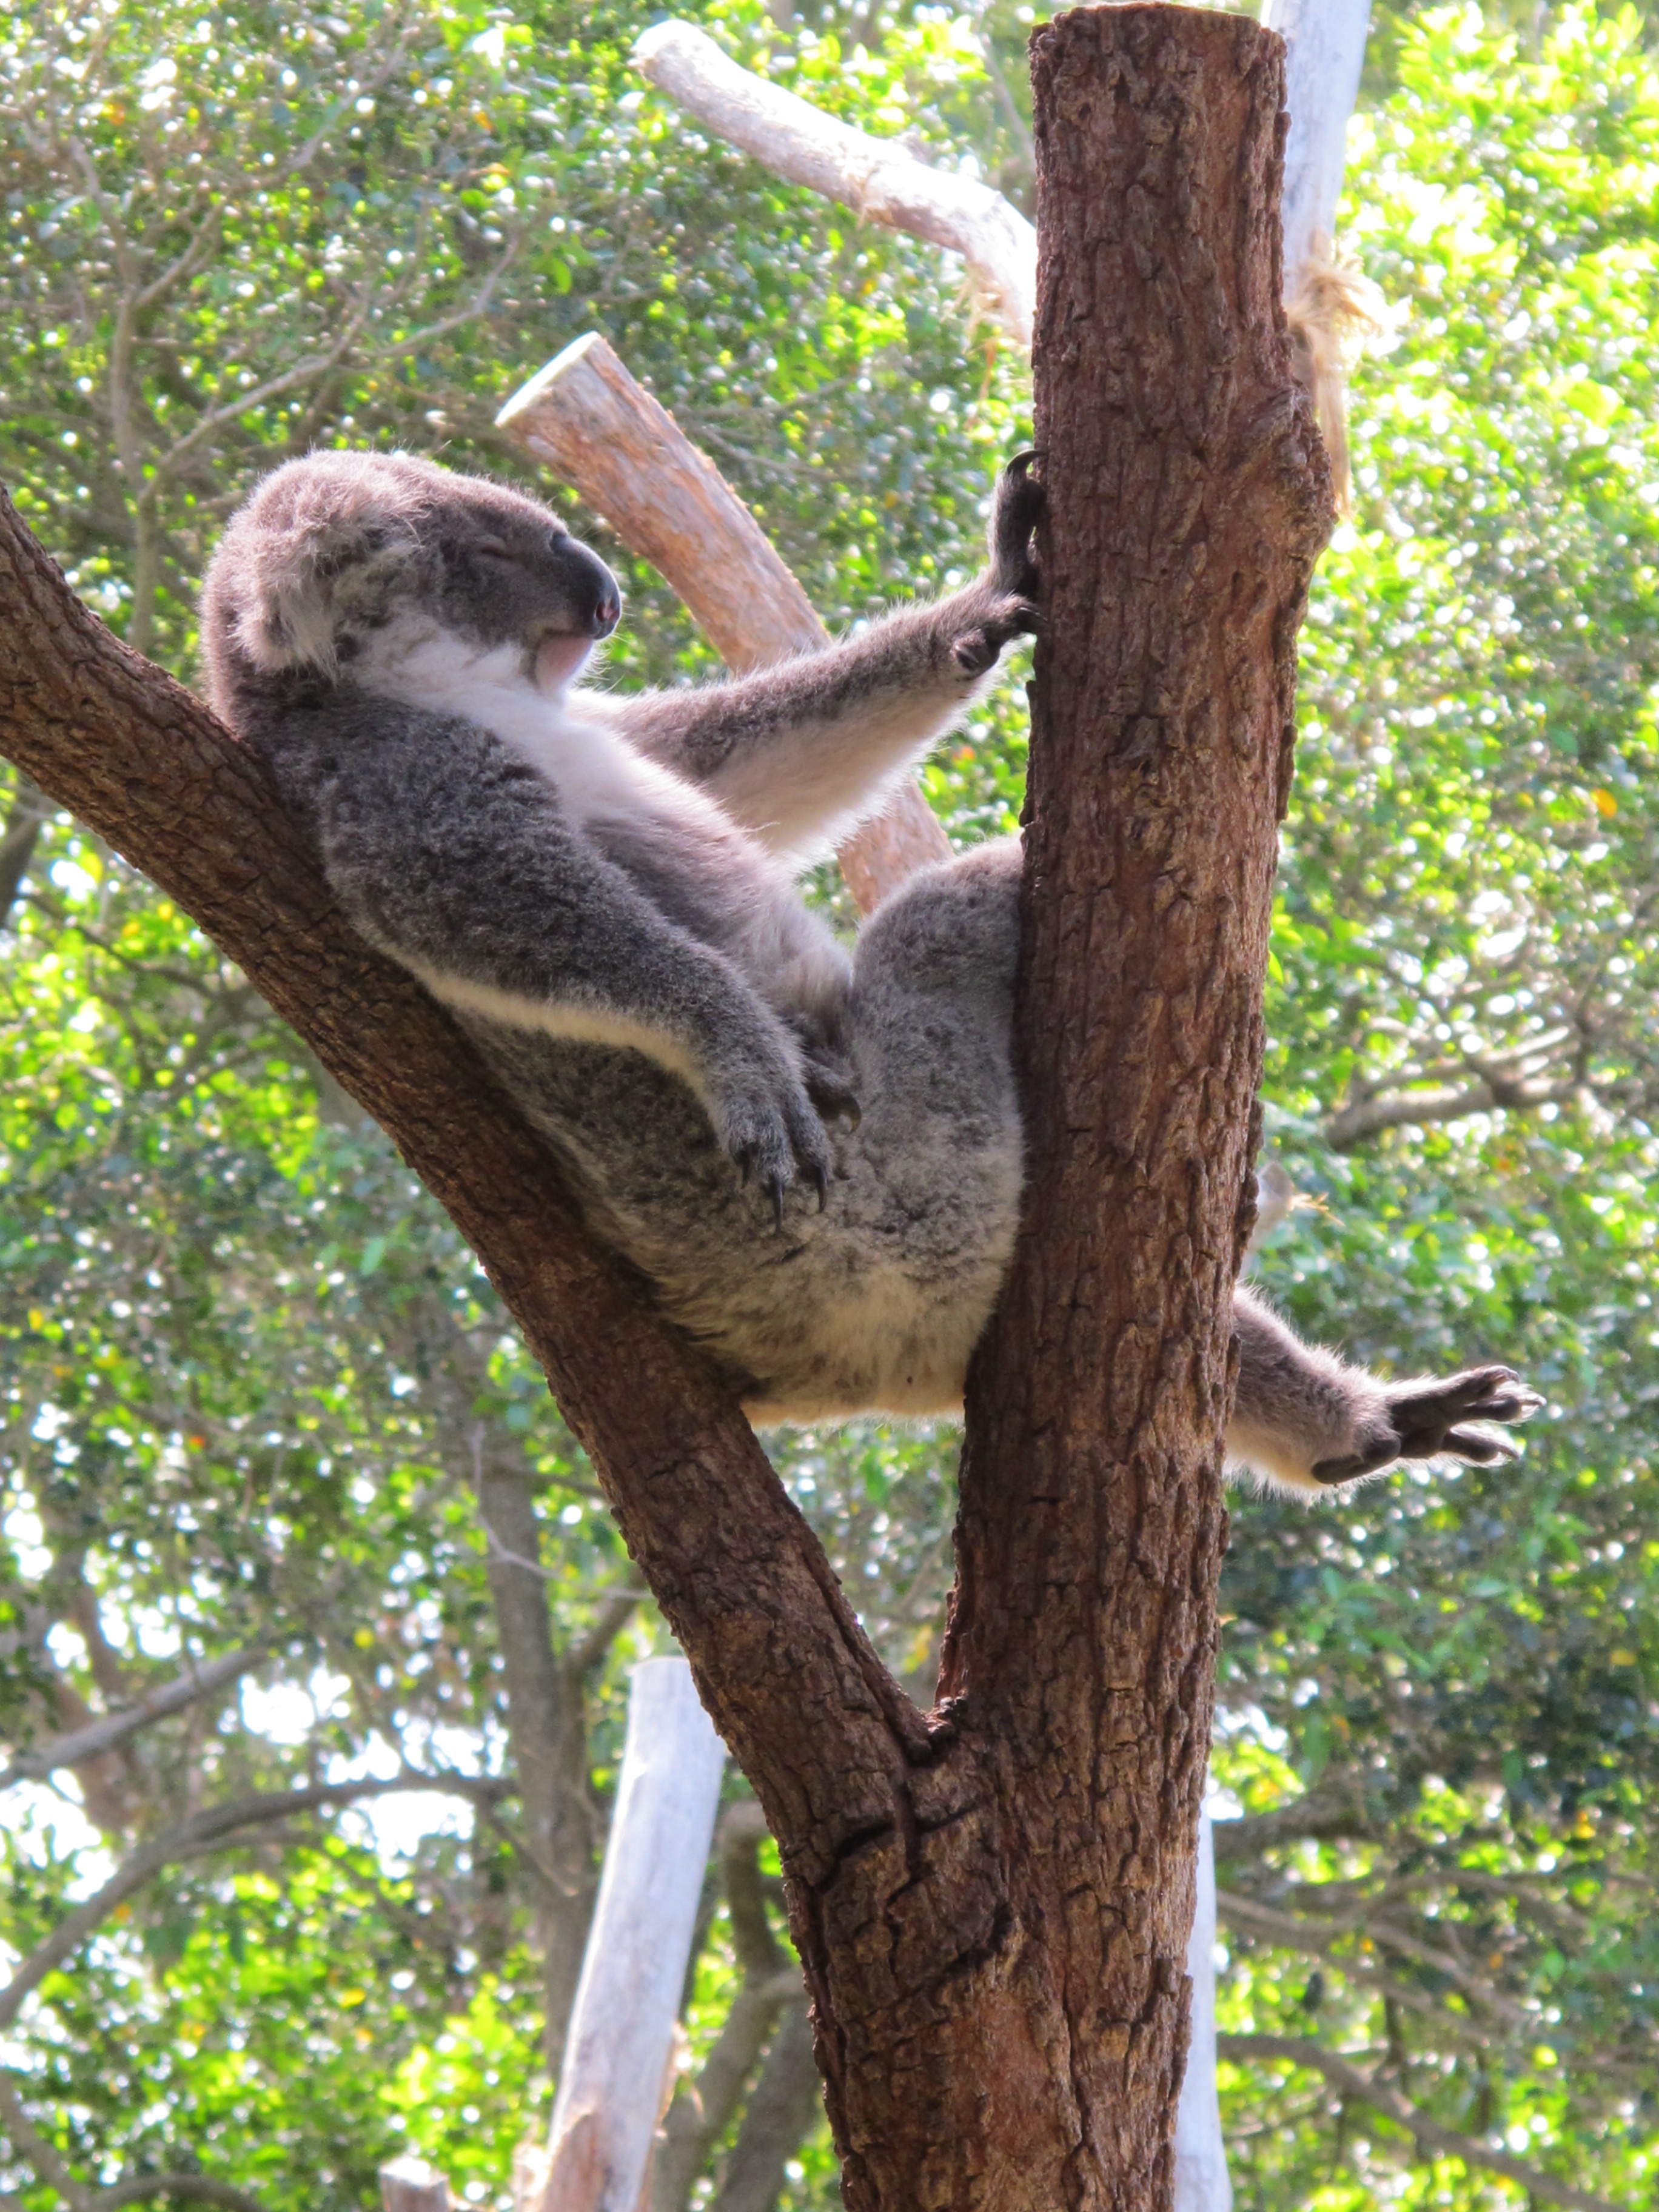
branch, wildlife, zoo, mammal, fauna, australia, vertebrate, koala, marsupial, cuddly animal, koala koala bear, pouched mammal